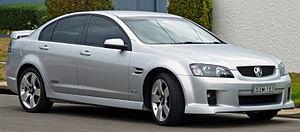
La Holden Commodore est une automobile fabriquée depuis 1978 par la filiale Holden de General Motors en Australie et en Nouvelle-Zélande. Au milieu des années 1970, Holden a commencé à étudier un successeur à la Holden Kingswood avec un modèle basé sur une Opel. Opel a continué de fournir la base pour les générations futures jusqu'au lancement de la quatrième génération en 2006, qui utilise une plate-forme développée en Australie.